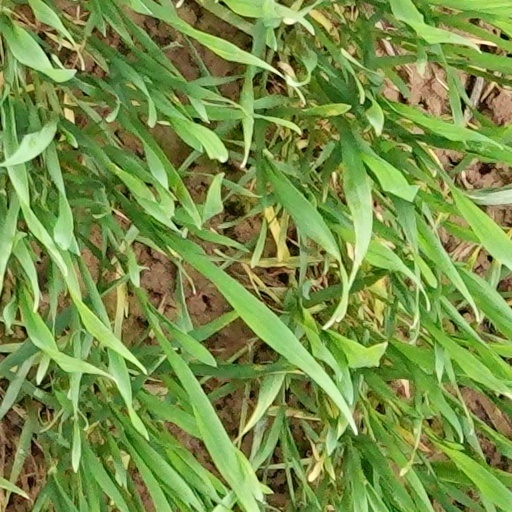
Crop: wheat